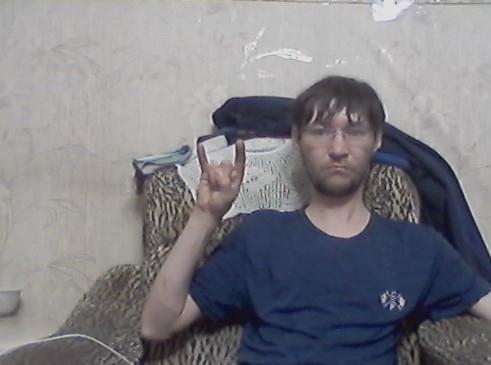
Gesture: rock